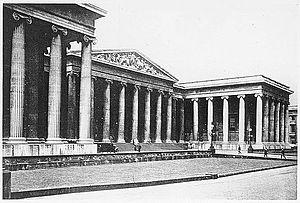
La chaire Slade, destinée à l'enseignement des beaux-arts en Grande-Bretagne, fut fondée en 1869 dans trois universités différentes : Oxford, Cambridge et Londres. Quelques-uns des plus grands noms de l'histoire de l'art, britanniques ou étrangers, s'y sont succédé : John Ruskin, Kenneth Clark, John Pope-Hennessy, Anthony Blunt, Anita Brookner, Pierre Rosenberg, entre autres.